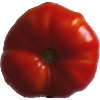
Label: Tomato 3